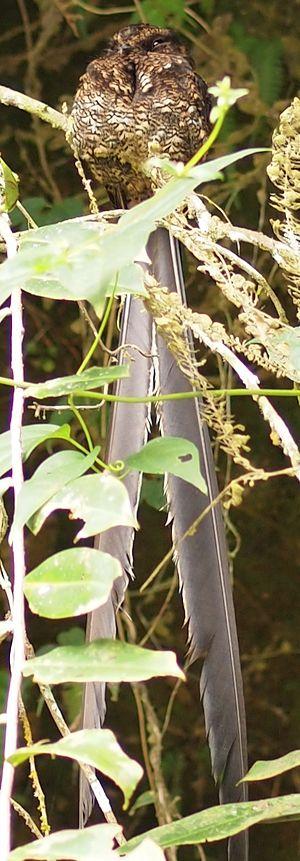
L'Engoulevent lyre est une espèce d'oiseaux de la famille des Caprimulgidae.